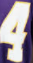
Number: 4